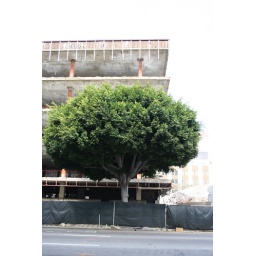
i wonder what the fate of the trees along main street in front of the old caltrans building is going to be.